Living Constitution

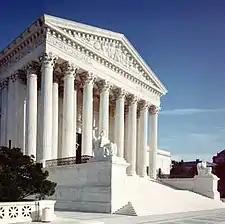
United States Supreme Court

The Living Constitution, or judicial pragmatism, is the viewpoint that the U.S. constitution holds a dynamic meaning even if the document is not formally amended. Proponents view the constitution as developing alongside society's needs and provide a more malleable tool for governments. The idea is associated with views that contemporary society should be considered in the constitutional interpretation of phrases. The Constitution is referred to as the living law of the land as it is transformed according to necessities of the time and the situation. Some supporters of the living method of interpretation, such as professors Michael Kammen and Bruce Ackerman, refer to themselves as organicists.